Roman Catholic Archdiocese of Medellín

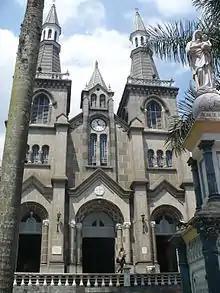
Basílica Menor Nuestra Señora del Rosario de Chiquinquirá, La Estrella

The Roman Catholic Archdiocese of Medellín is an archdiocese located in the city of Medellín in Colombia.